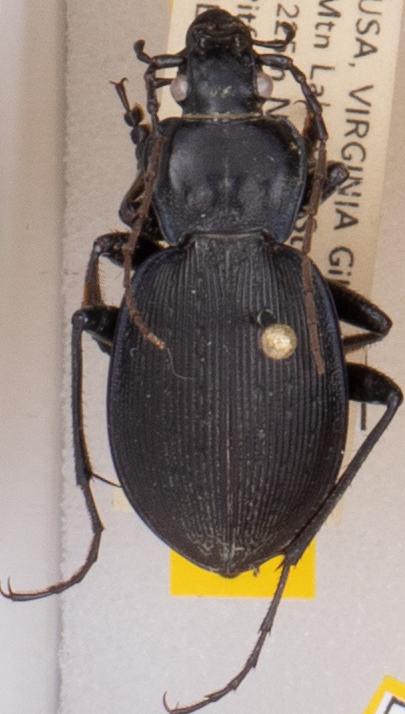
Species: Carabus goryi
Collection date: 2021-06-15
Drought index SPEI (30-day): -0.51
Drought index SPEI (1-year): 0.718
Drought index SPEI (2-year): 1.28